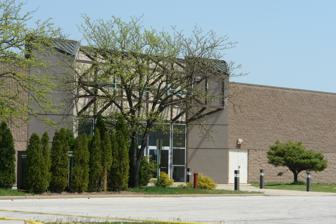
Building: North Towne Square
Country: United States of America
Year built: 1981
Former shopping mall in Toledo, Ohio NorthTowne Square Location Toledo, Ohio , United States Coordinates 41°43′31″N 83°32′30″W / 41.725395°N 83.541567°W / 41.725395; -83.541567 Opening date March 13th 1981 Closing date February 21st 2005 (demolished January-spring 2013) Developer Melvin Simon & Associates No. of stores and services 91 (when open) No. of anchor tenants 3 (all vacant) Total retail floor area 758,000 square feet (70,420.5 m 2 ) No. of floors 1 (2 in anchors) NorthTowne Square , briefly known as Lakeside Centre , was a shopping mall in Toledo, Ohio developed by Simon Property Group . The three- anchor tenant mall opened in 1981 near the Ohio - Michigan border in anticipation of a home construction boom on the Michigan side, but faced serious business problems by the early 2000s. Simon put the mall up for sale in 1999 and sold the property in 2002. The mall closed in 2005, city government acquired the building in 2011 and demolished it in 2013. In 2021, the City of Toledo announced the site would be sold to NorthPoint Development with intentions to build a $70 million industrial park with a spring 2022 groundbreaking. History North Towne Square was developed in 1980 by Simon Property Group of Indianapolis, Indiana . The mall was located on the north side of Toledo, on Telegraph Road ( US-24 ), less than a mile from the Michigan/Ohio state line. Originally, its anchor stores included two local department stores, Lasalle's and The Lion Store , as well as Montgomery Ward . After only two years in business at North Towne Square, Lasalle's began operating under the Macy's name. R.H. Macy & Co., which had owned Lasalle's since 1923, sold their Toledo area stores to Dayton's Elder-Beerman in 1984. Because of its proximity to the Michigan border, the mall drew customers from southeastern Michigan as well. The 1988 opening of Frenchtown Square Mall in Monroe, Michigan significantly reduced the amount of traffic coming from Michigan to North Towne. Expansions at Franklin Park Mall and a declining economy in Toledo, both factored into North Towne Square's demise as well. Many of North Towne Square's chain tenants moved to Franklin Park or Frenchtown Square, being replaced by local stores. Loss of anchor stores North Towne Square's sign Elder-Beerman filed for Chapter 11 bankruptcy in 1995. As a condition of emerging from bankruptcy, Elder Beerman reduced operations at its North Towne store: first closing off the store's restaurant, and then by converting the upper level to a clearance center before the store was closed in 1997. Two years later, in May 2000, Dillard's acquired all of The Lion Store's locations in Toledo and converted them to the Dillard's name. Two years later, Dillard's closed as well, leaving the mall with only a single anchor store. The mall's movie theater complex was also closed by the early 2000s. Montgomery Ward closed its store at North Towne Square in 2002 as a result of Ward's bankruptcy. By 2002, the mall's largest tenant was MC Sports , and only 20 other stores operated within. Redevelopment and closure The mall's sign rebranded as Lakeside Centre The mall in January 2011 In 2003, the mall was renamed Lakeside Centre as part of a redevelopment plan. The remaining tenants' leases were terminated in early 2005. By February of that year, the entire complex was closed, as its owners decided that electrical costs were too high to keep the largely vacant complex open. During the last five months prior to closure and after the mall's closure, a portion of the parking lot was used to store the excess inventory at a nearby Chrysler dealership. Walmart proposed building a store on the site of the vacant mall in 2007. These plans were opposed by David Ball, candidate for city council. On February 24, 2010, Toledo issued a Notice of Condemnation by Mayor Mike Bell and David Golis, P.E. Chief of Building. A water main break had damaged adjacent businesses (mainly Super Fitness Center), and the mall's owners owed delinquent taxes of nearly $86,000. The city ordered the mall's owners, who were based in California, to repair all areas damaged by water as a result of the water line break. The clean-up would include removal of all evidence of mold inside the building. In April 2012, it was announced that demolition of North Towne Square Mall would commence the following month at a cost of $600,000. Demolition began in January 2013, and was completed several months later. A new wall was added to Super Fitness, making it a stand-alone building. The original floors, parking lot, and lamp posts still remain. References